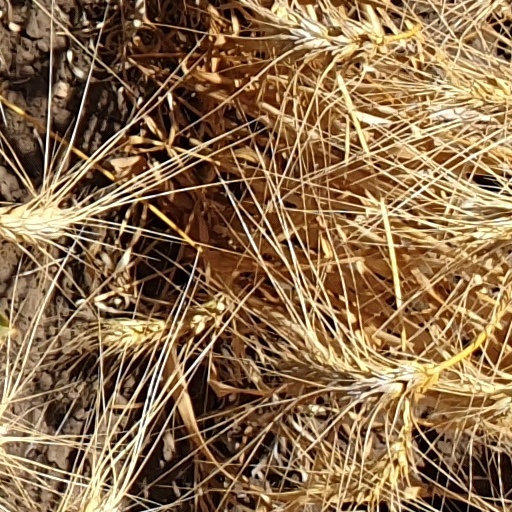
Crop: wheat